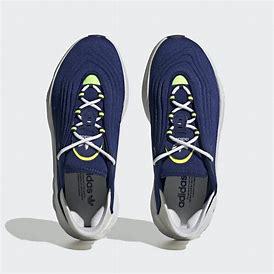
Brand: Adidas
Model: Adifom Sltn